Cedar Rapids Post Office and Public Building

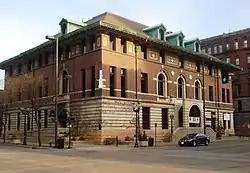

The Cedar Rapids Post Office and Public Building, also known as the Witwer Building, is a historic building located in downtown Cedar Rapids, Iowa, United States. It was individually listed on the National Register of Historic Places in 1982. In 2015 it was included as a contributing property in the Cedar Rapids Central Business District Commercial Historic District.